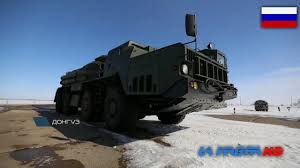
Label: Tornado